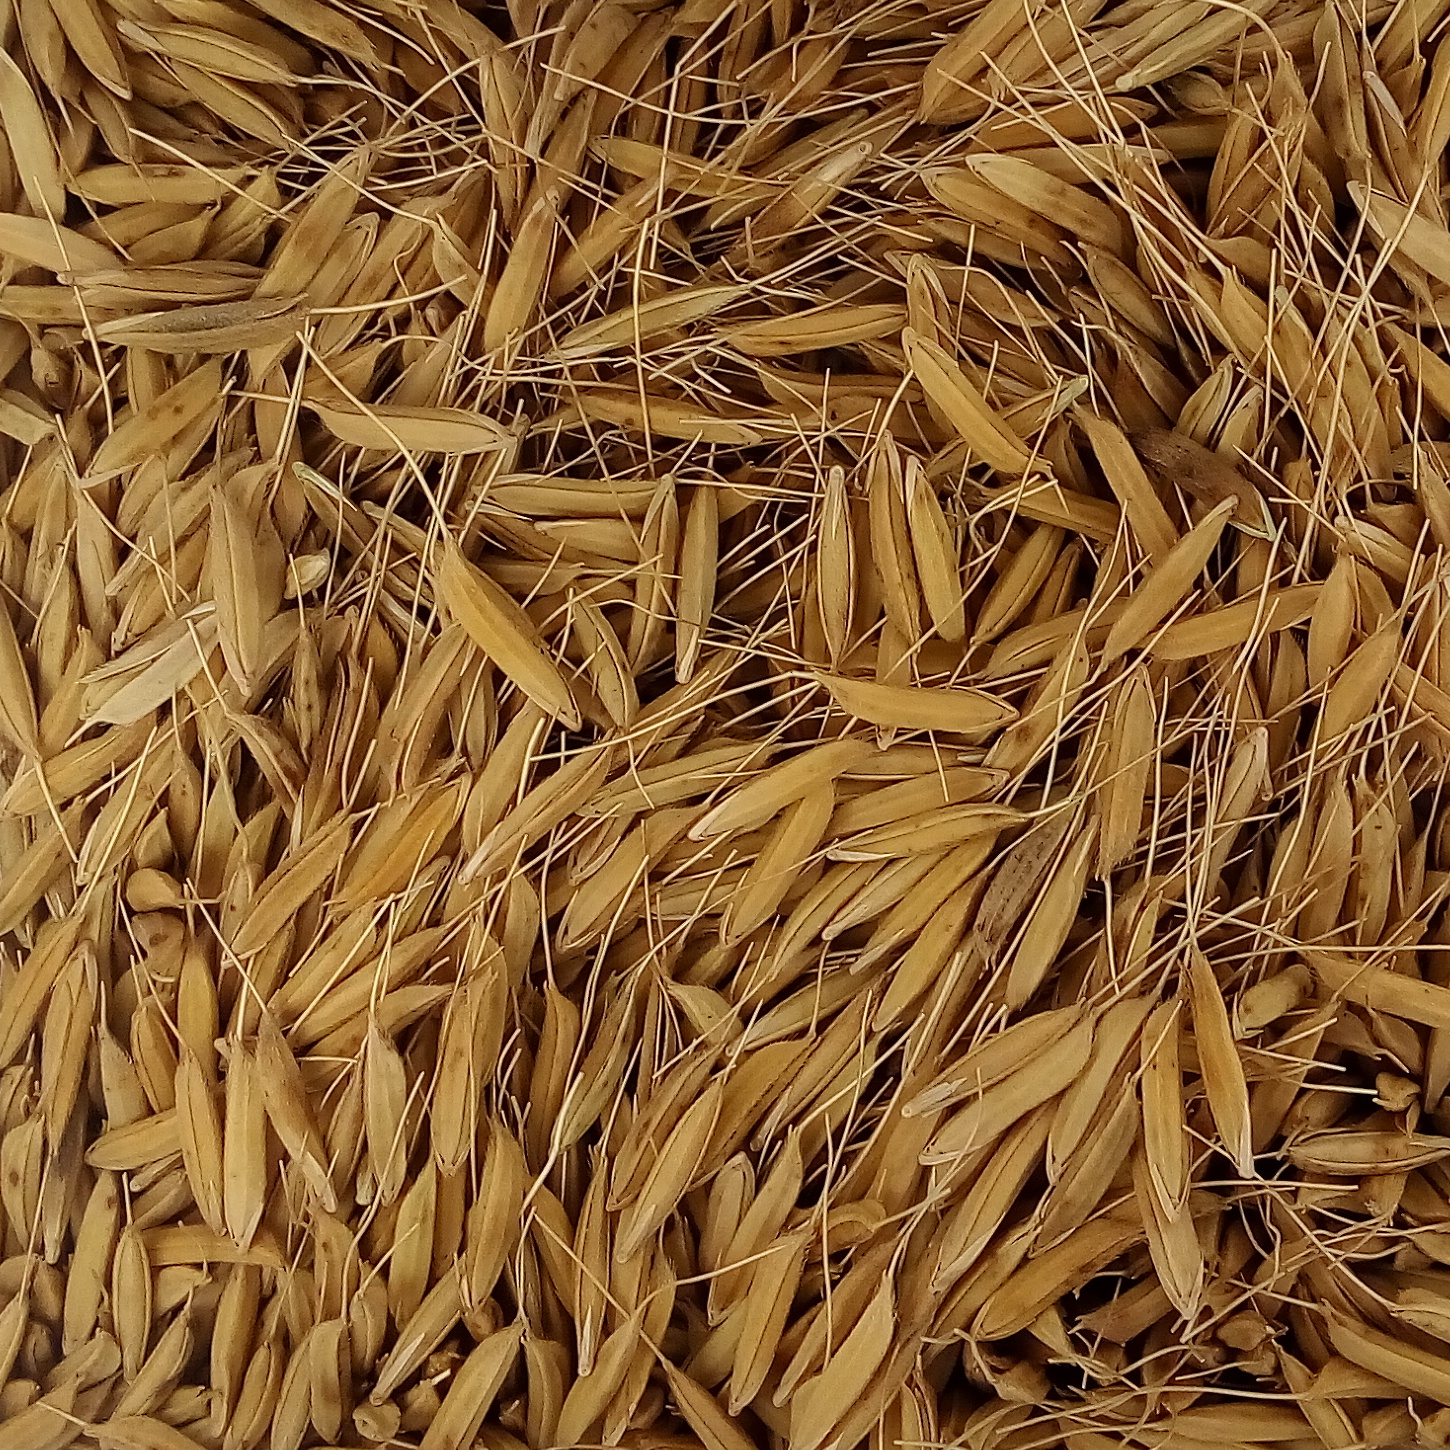
Rice seed variety: PB_6